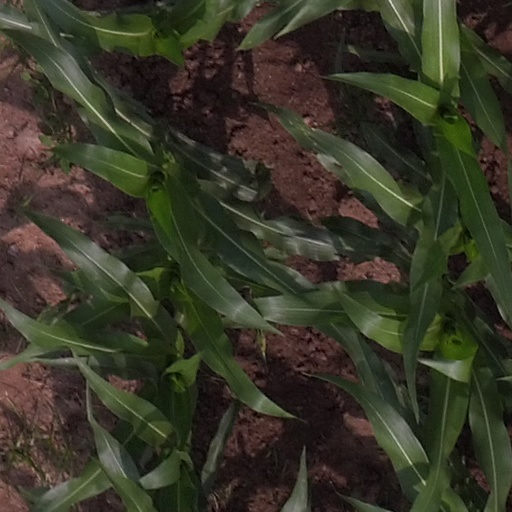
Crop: maize; corn